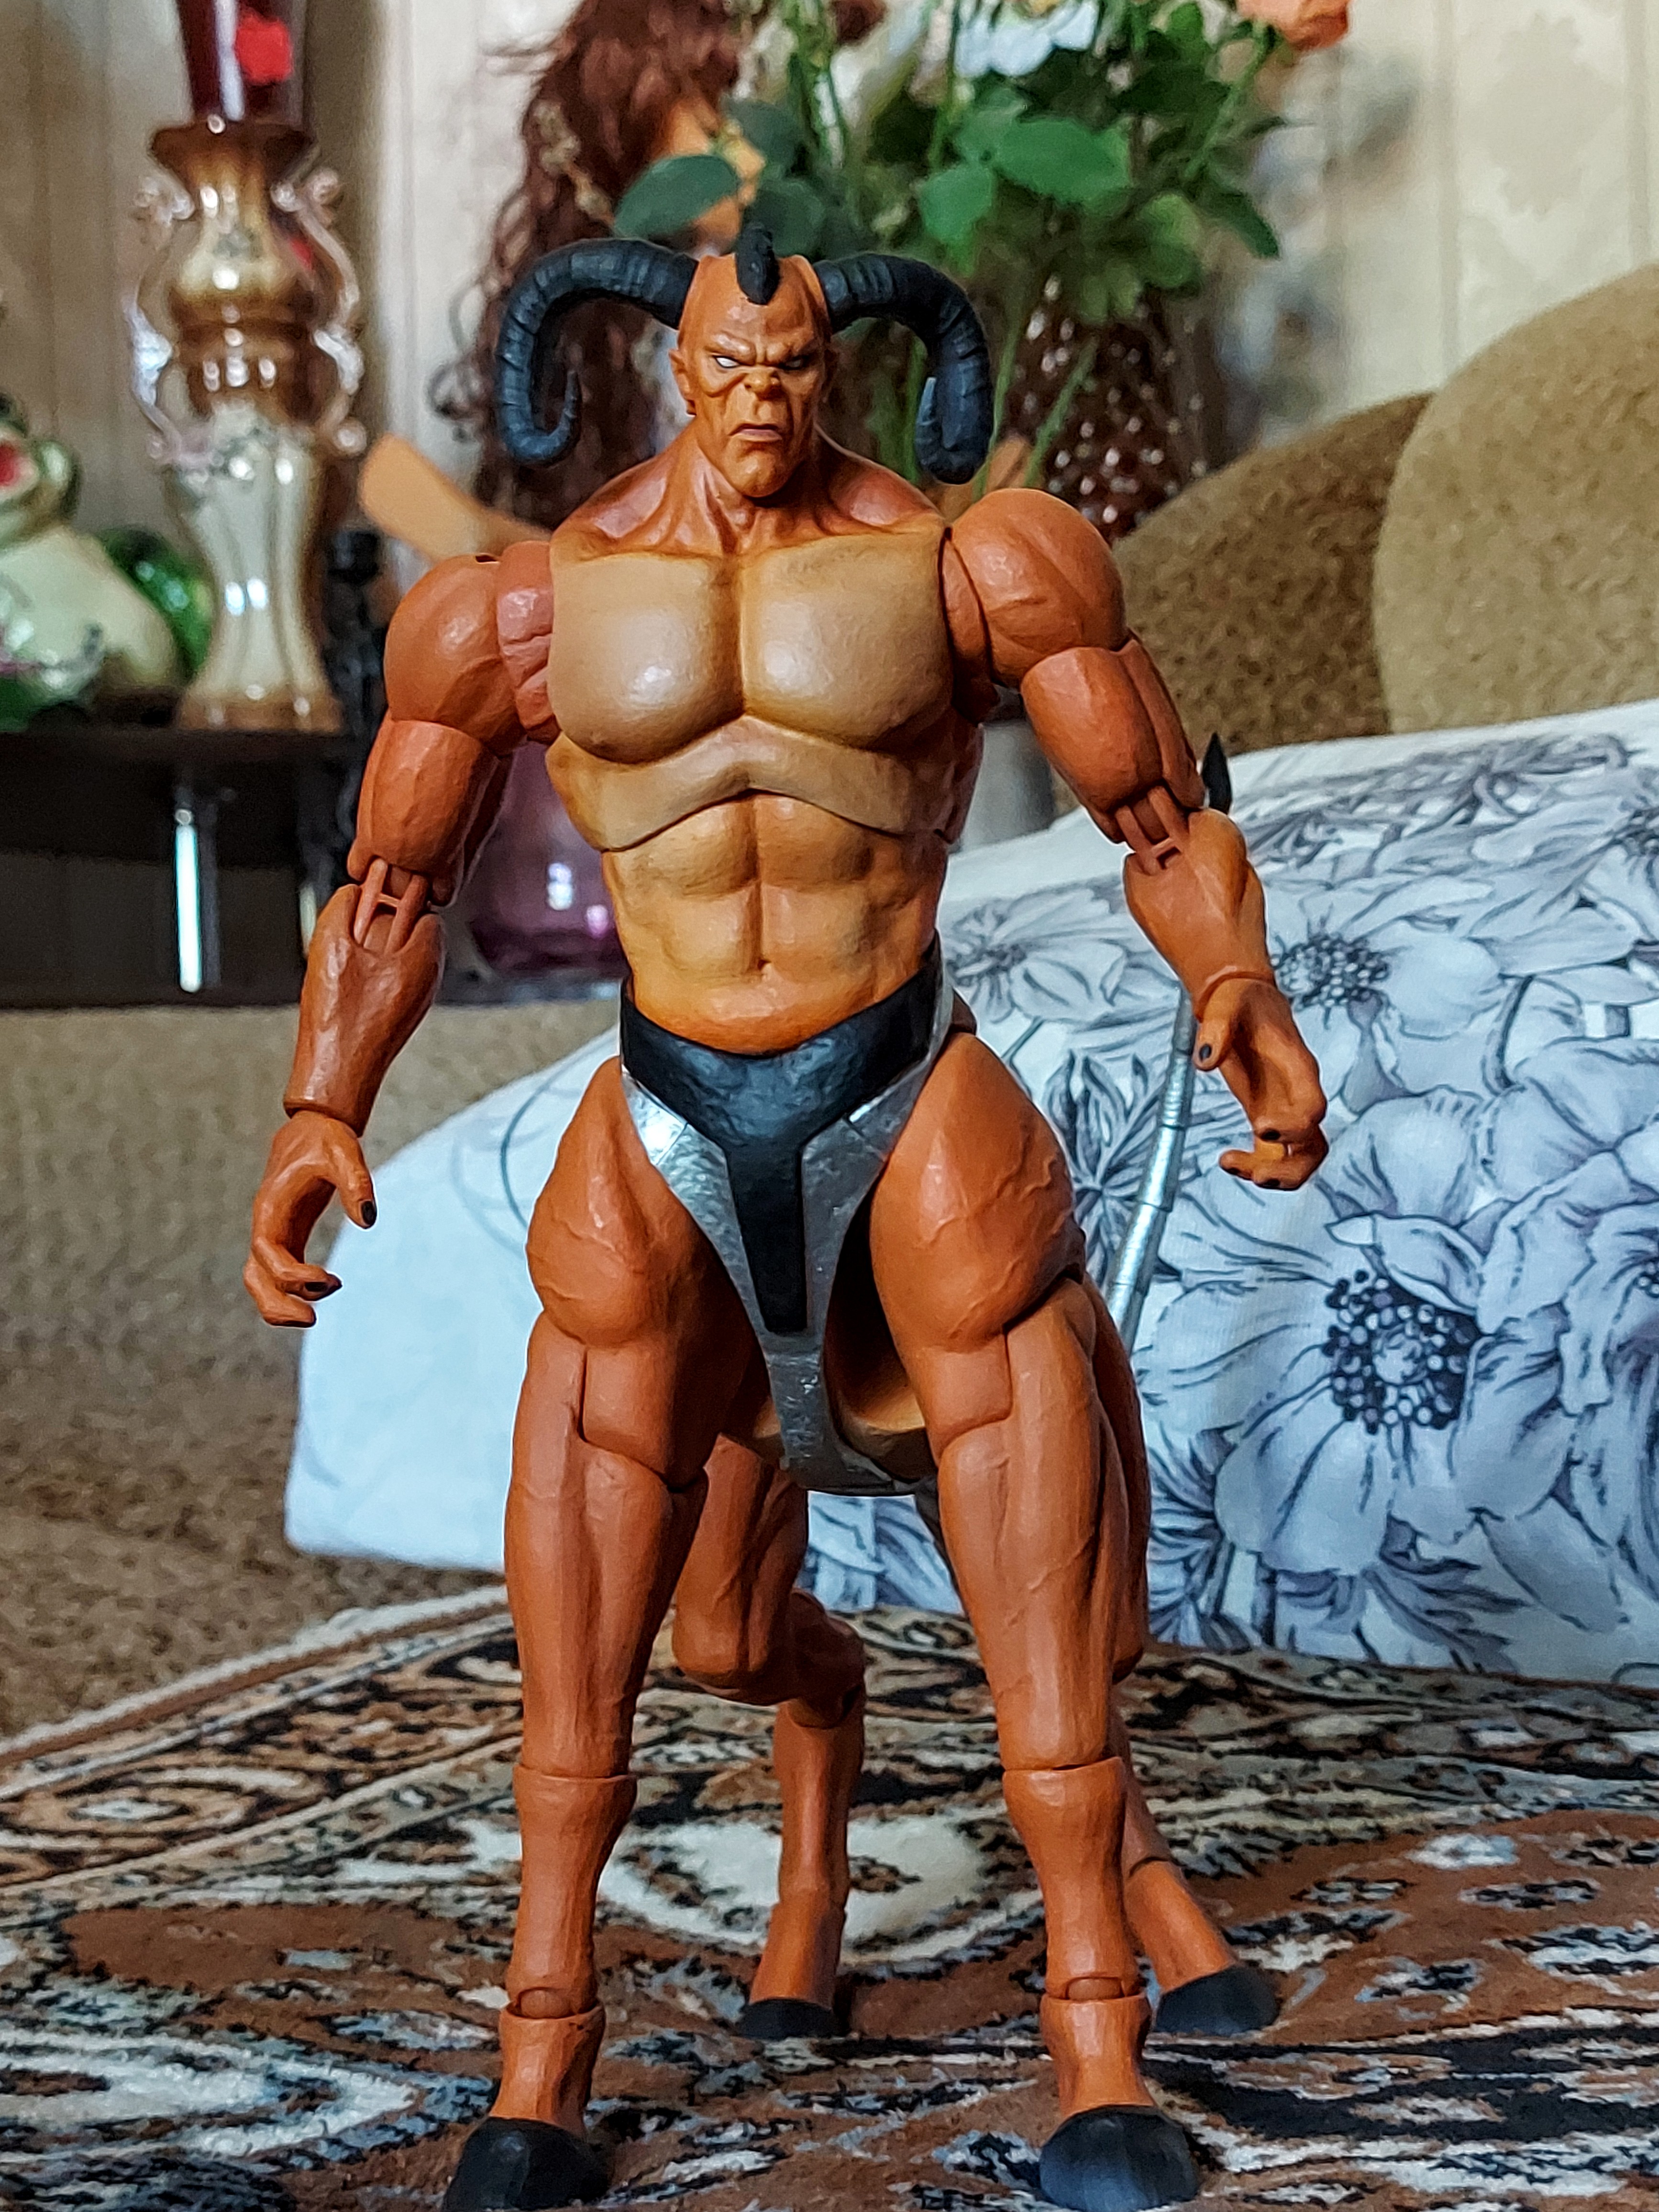
Shokan, storm, collectibles, warrior, fighter, action, figure, toy, bodybuilder, thigh, chest, trunk, art, undergarment, bodybuilding, abdomen, Barechested, human leg, event, competition event, fictional character, underpants, briefs, metal, waist, houseplant, action figure, navel, mythology, costume, statue, fiction, physical fitness, figurine, vacation, cosplay, illustration, armour